Royal High School, Edinburgh

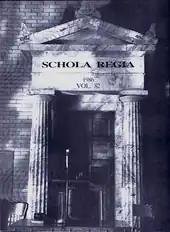
Cover of the 1986 issue of "Schola Regia", featuring the School's Memorial Door.

The official school magazine is "Schola Regia". This is a "vox discipuli" that enables pupils to air their views and showcase their literary and artistic talents. It features news and creative input from all sections of the school community, including regular club reports and interviews with famous former pupils. The journal is produced by an editorial committee of student volunteers, usually with the assistance of a teacher from the English department. It is partly financed by commercial advertising and is published in the autumn. The Malcolm Knox Prize is awarded annually for the best contribution.